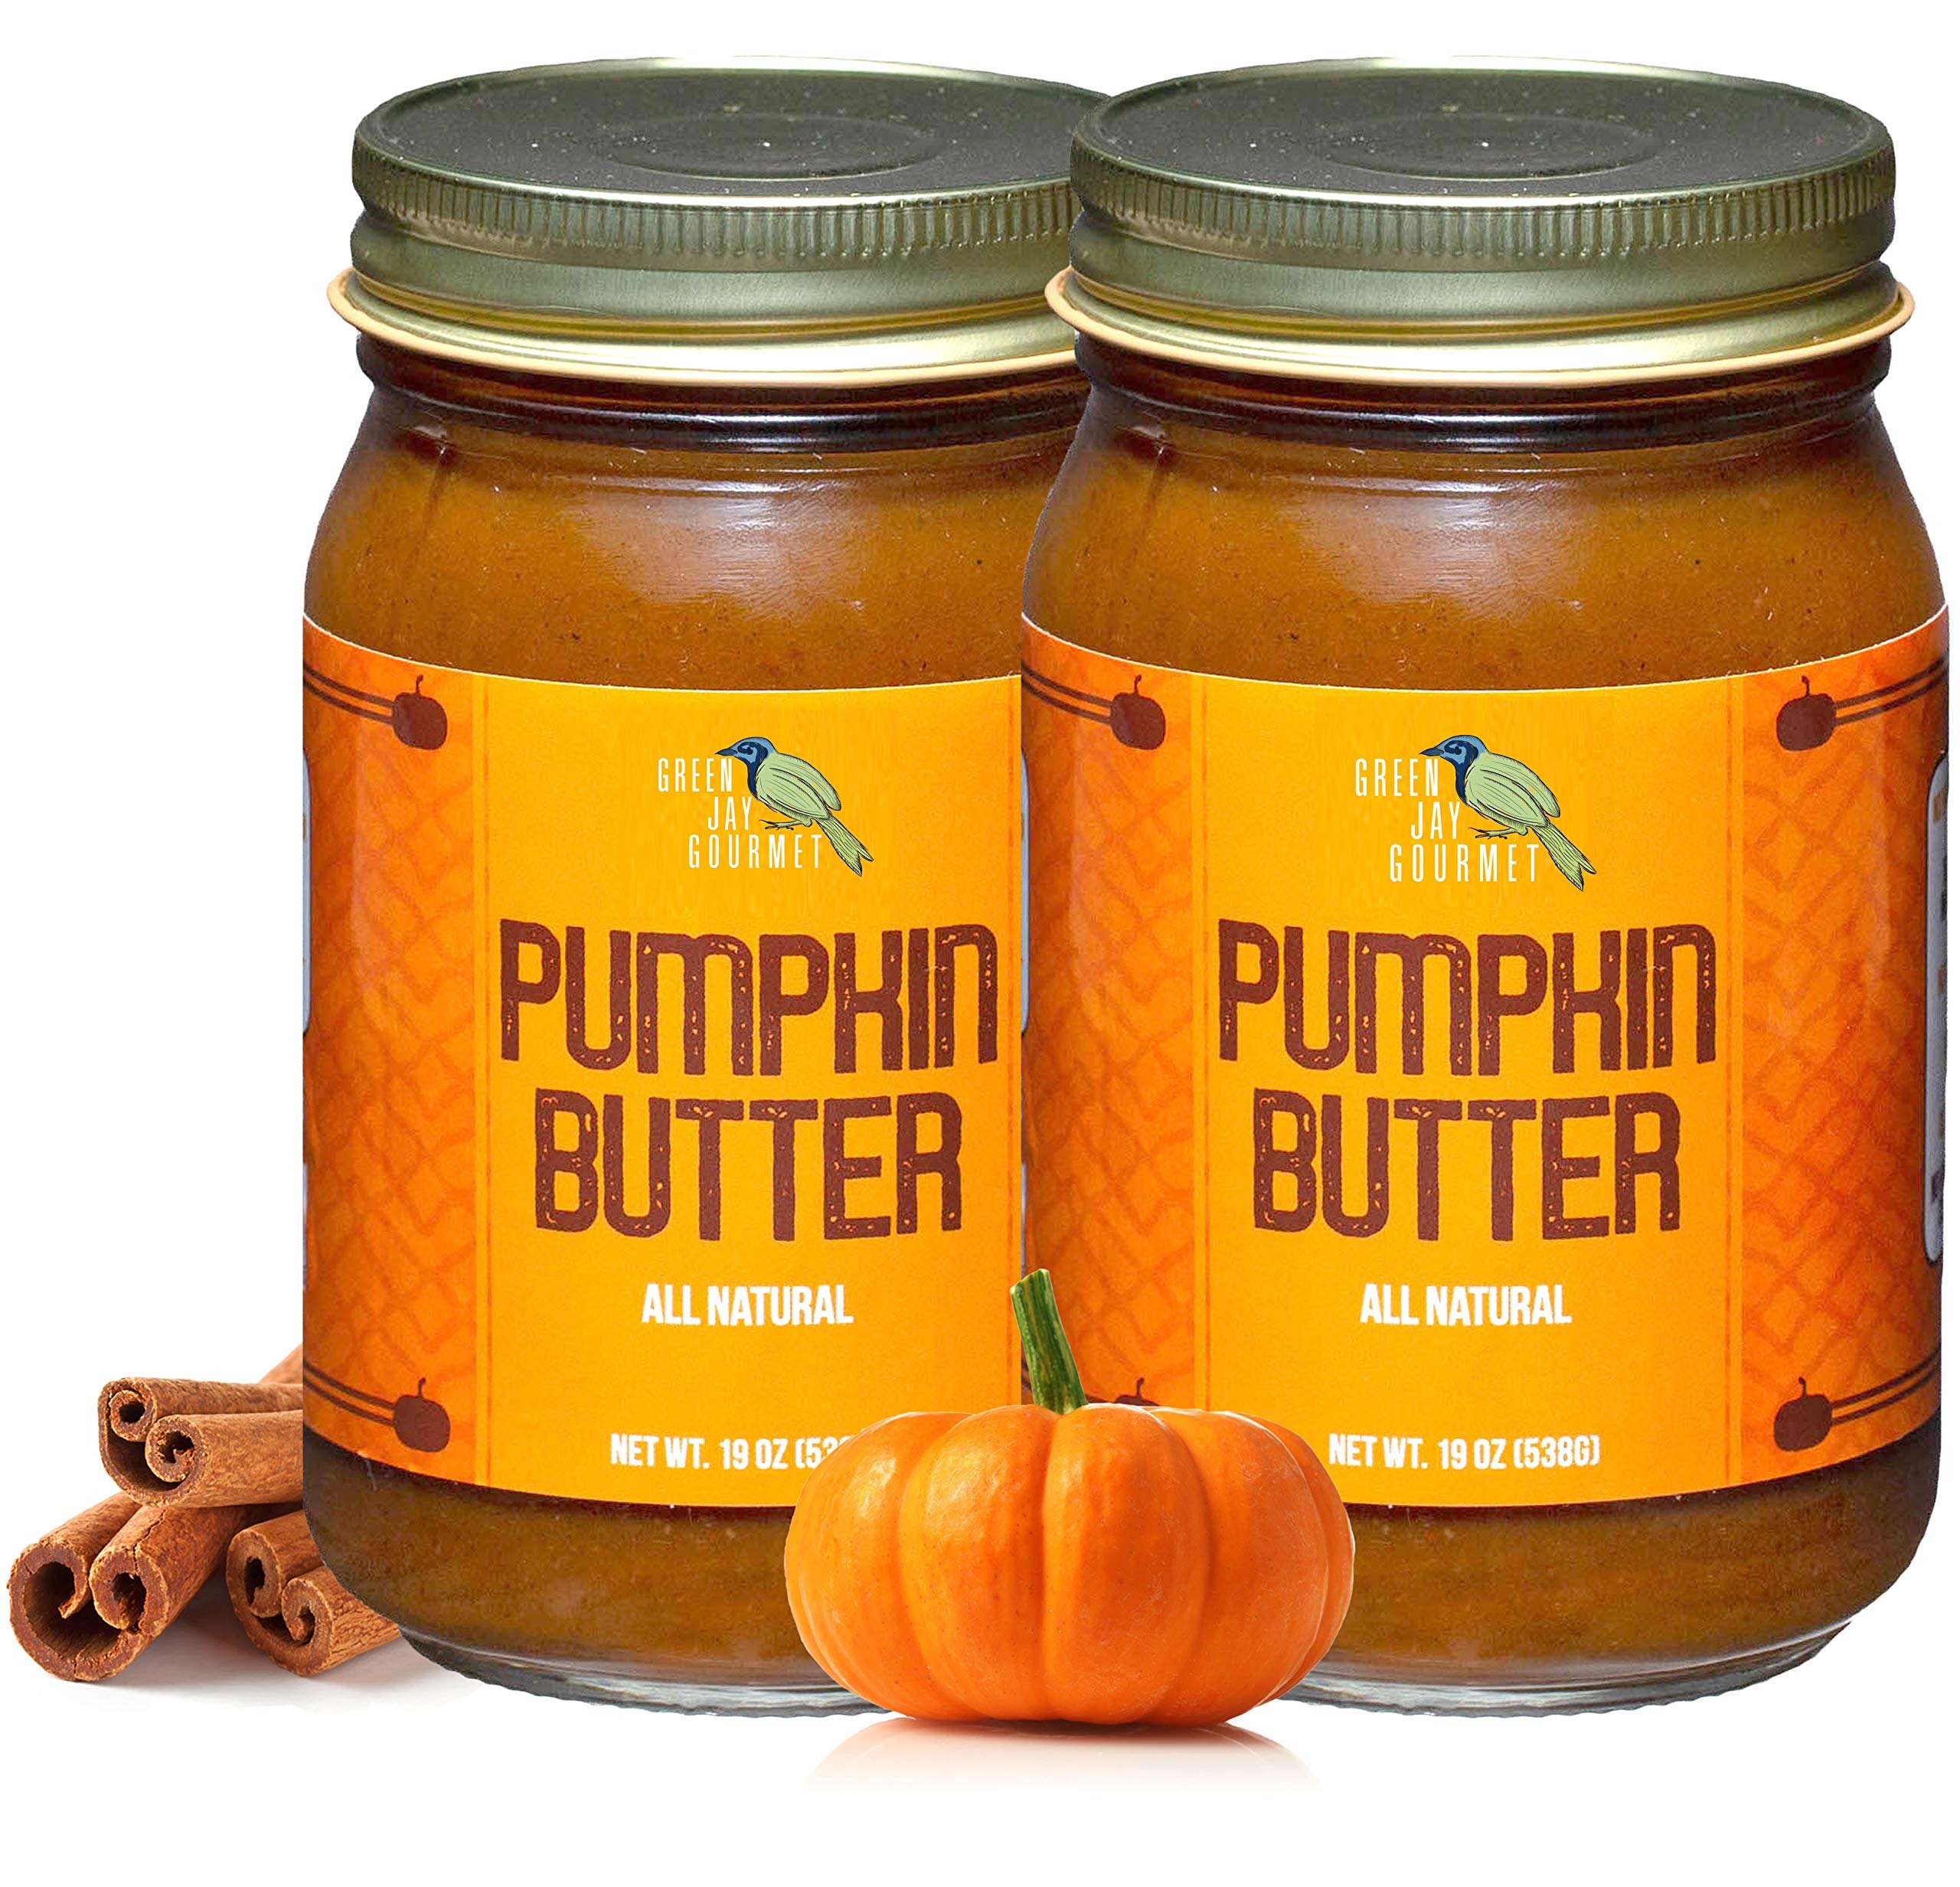
Item Name: Green Jay Gourmet Pumpkin Butter 2 x 19 Ounces - All-Natural, Gluten-Free Fruit Spread - Pumpkin Spread with Pumpkins & Spices - Gourmet Fruit Butter - No Corn Syrup, Preservatives or Trans-Fats
Bullet Point 1: THE BETTER BUTTER: Green Jay Gourmet Fruit Butters bring to you the familiar, comforting butter experience with a whole lot of fruity, spicy flavors you won’t find elsewhere; Fruit spreads that can deliciously replace the same-old, boring butter
Bullet Point 2: HOLIDAY SEASON VIBES: The best of pumpkins cooked to buttery perfection; Creamy, fruity, gourmet pumpkin spread with subtle hints of our secret spices
Bullet Point 3: ALL-NATURAL, GLUTEN FREE: All Green Jay Gourmet Fruit Butter flavors use all-natural, real food ingredients; Naturally gluten-free, trans-fat free; Our Fruit Butters & Fruit Spreads contain no corn syrup, preservatives or MSG; Contains sugar
Bullet Point 4: FOR YOU, NOTHING BUT THE BEST: Like all our products, Green Jay Gourmet Fruit Butter & Fruit Spread varieties are made from responsibly sourced, premium ingredients; Cooked carefully in small batches; Pumpkin Butter made in the USA
Bullet Point 5: BUTTER YOUR FAVORITE FOODS UP: Pumpkin Butter, with its rich flavor profile, is a perfect addition to your favorite sweet & savory foods, from crumble bars & grilled chicken to cinnamon rolls & croissants; Click ‘Add to Cart’ to order a 19 oz. jar right away
Product Description: Made with premium, juicy pumpkins & laced with our selection of secret spices, Green Jay Gourmet Pumpkin Butter is just about as delicious as fruit spreads or fruit butters can get. The rich, fruity, spicy flavor profile is made even more luxurious with its creamy texture. One word – irresistible.
Value: 38.0
Unit: Ounce

Price: 43.11